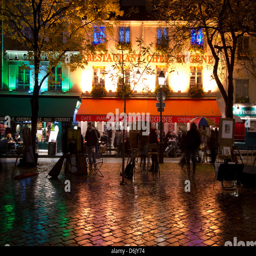
restaurants and cafes lit at night in the area